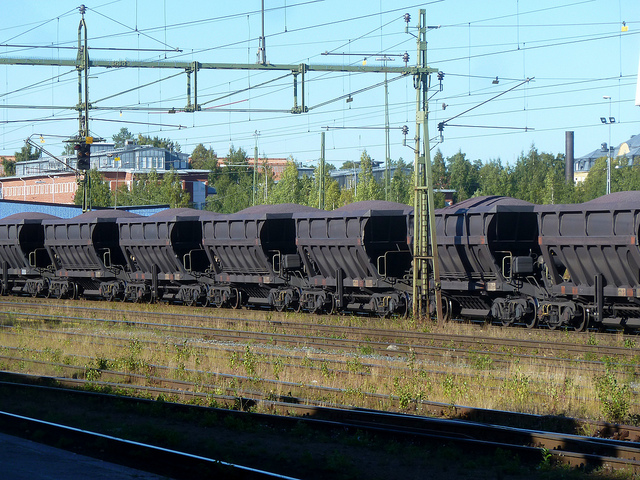
A very long train with lots of black train cars.

A train pulling several train cars full of coal.

These train cars are on the rails hauling rocks

A dark freight train traveling through a train yard.

A row of old train cars waits on the tracks.